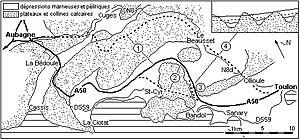
Etude de tracé autoroute A50
Dans le groupe des géosciences, la géotechnique est la technoscience consacrée à l’étude pratique de la subsurface terrestre sur laquelle notre action directe est possible pour son aménagement et/ou son exploitation, lors d’opérations de BTP, de gestion des eaux souterraines et de prévention des risques naturels.